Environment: real
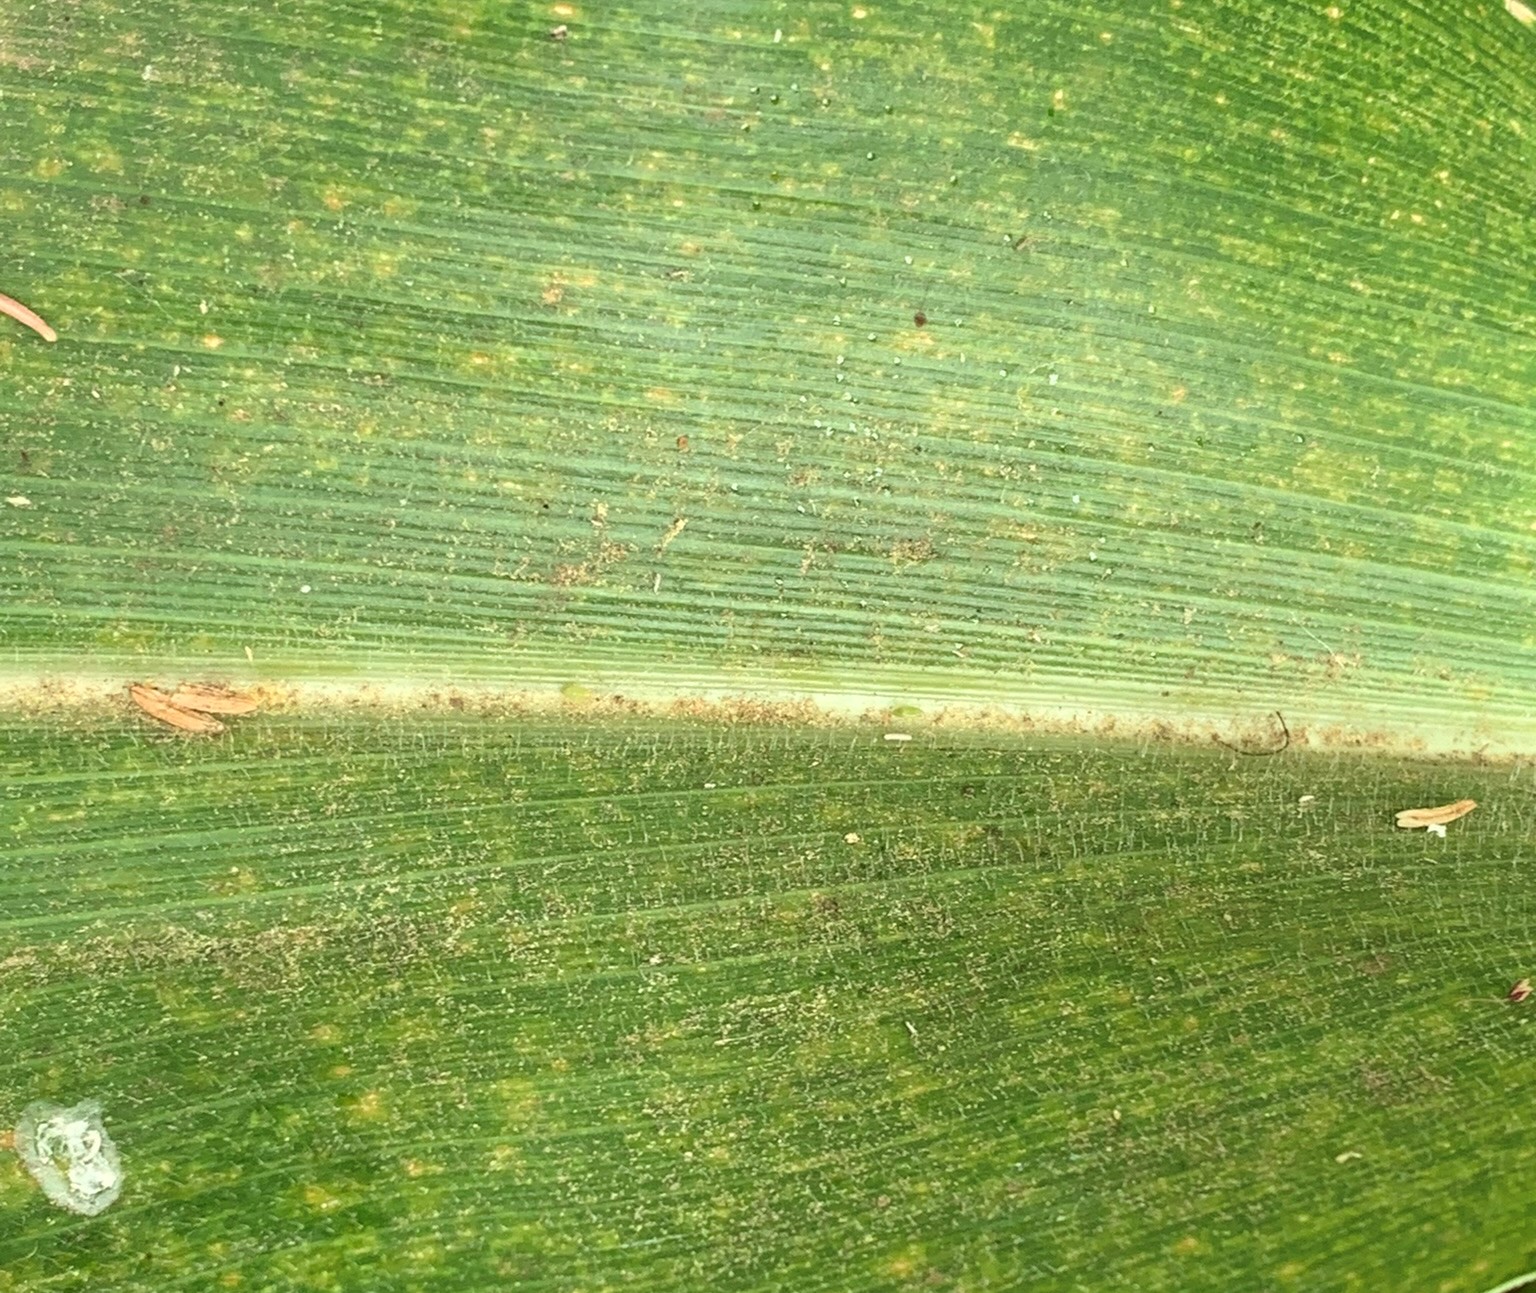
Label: lethal_necrosis